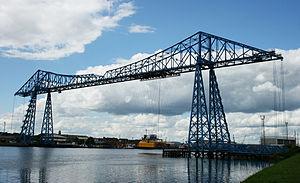
Cette liste de ponts du Royaume-Uni recense les ponts les plus remarquables du fait de leurs caractéristiques dimensionnelles ou de leur intérêt architectural ou historique en Angleterre, en Écosse, au Pays de Galles et en Irlande du Nord.